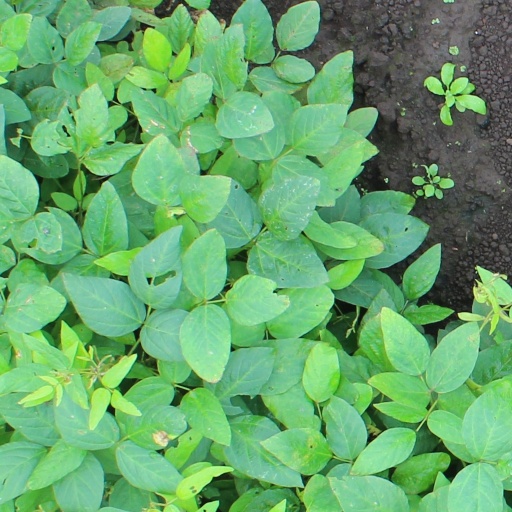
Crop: soybean